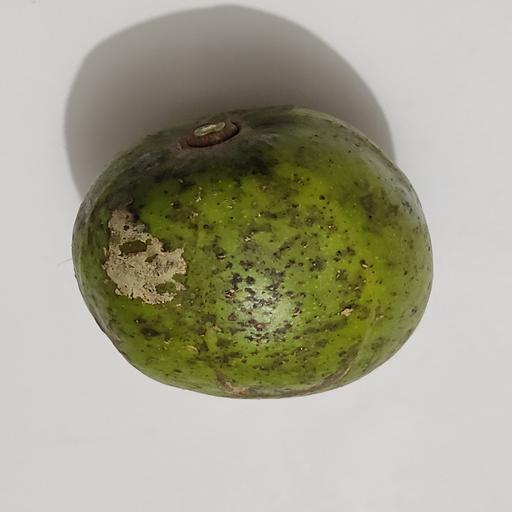
Crop type: Hog Plum